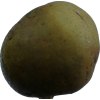
Label: pear